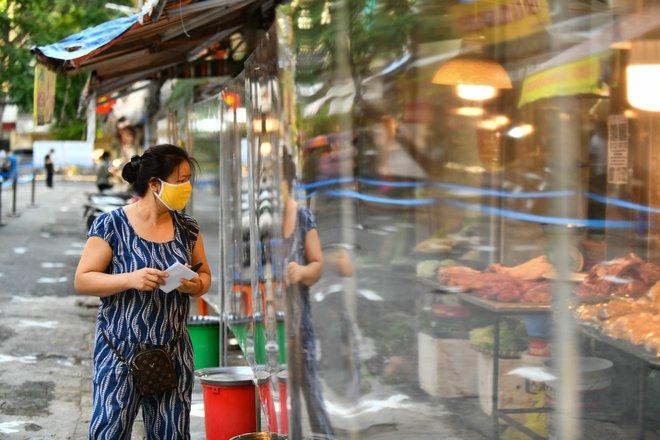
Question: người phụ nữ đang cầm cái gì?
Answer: một quyển sổ tay